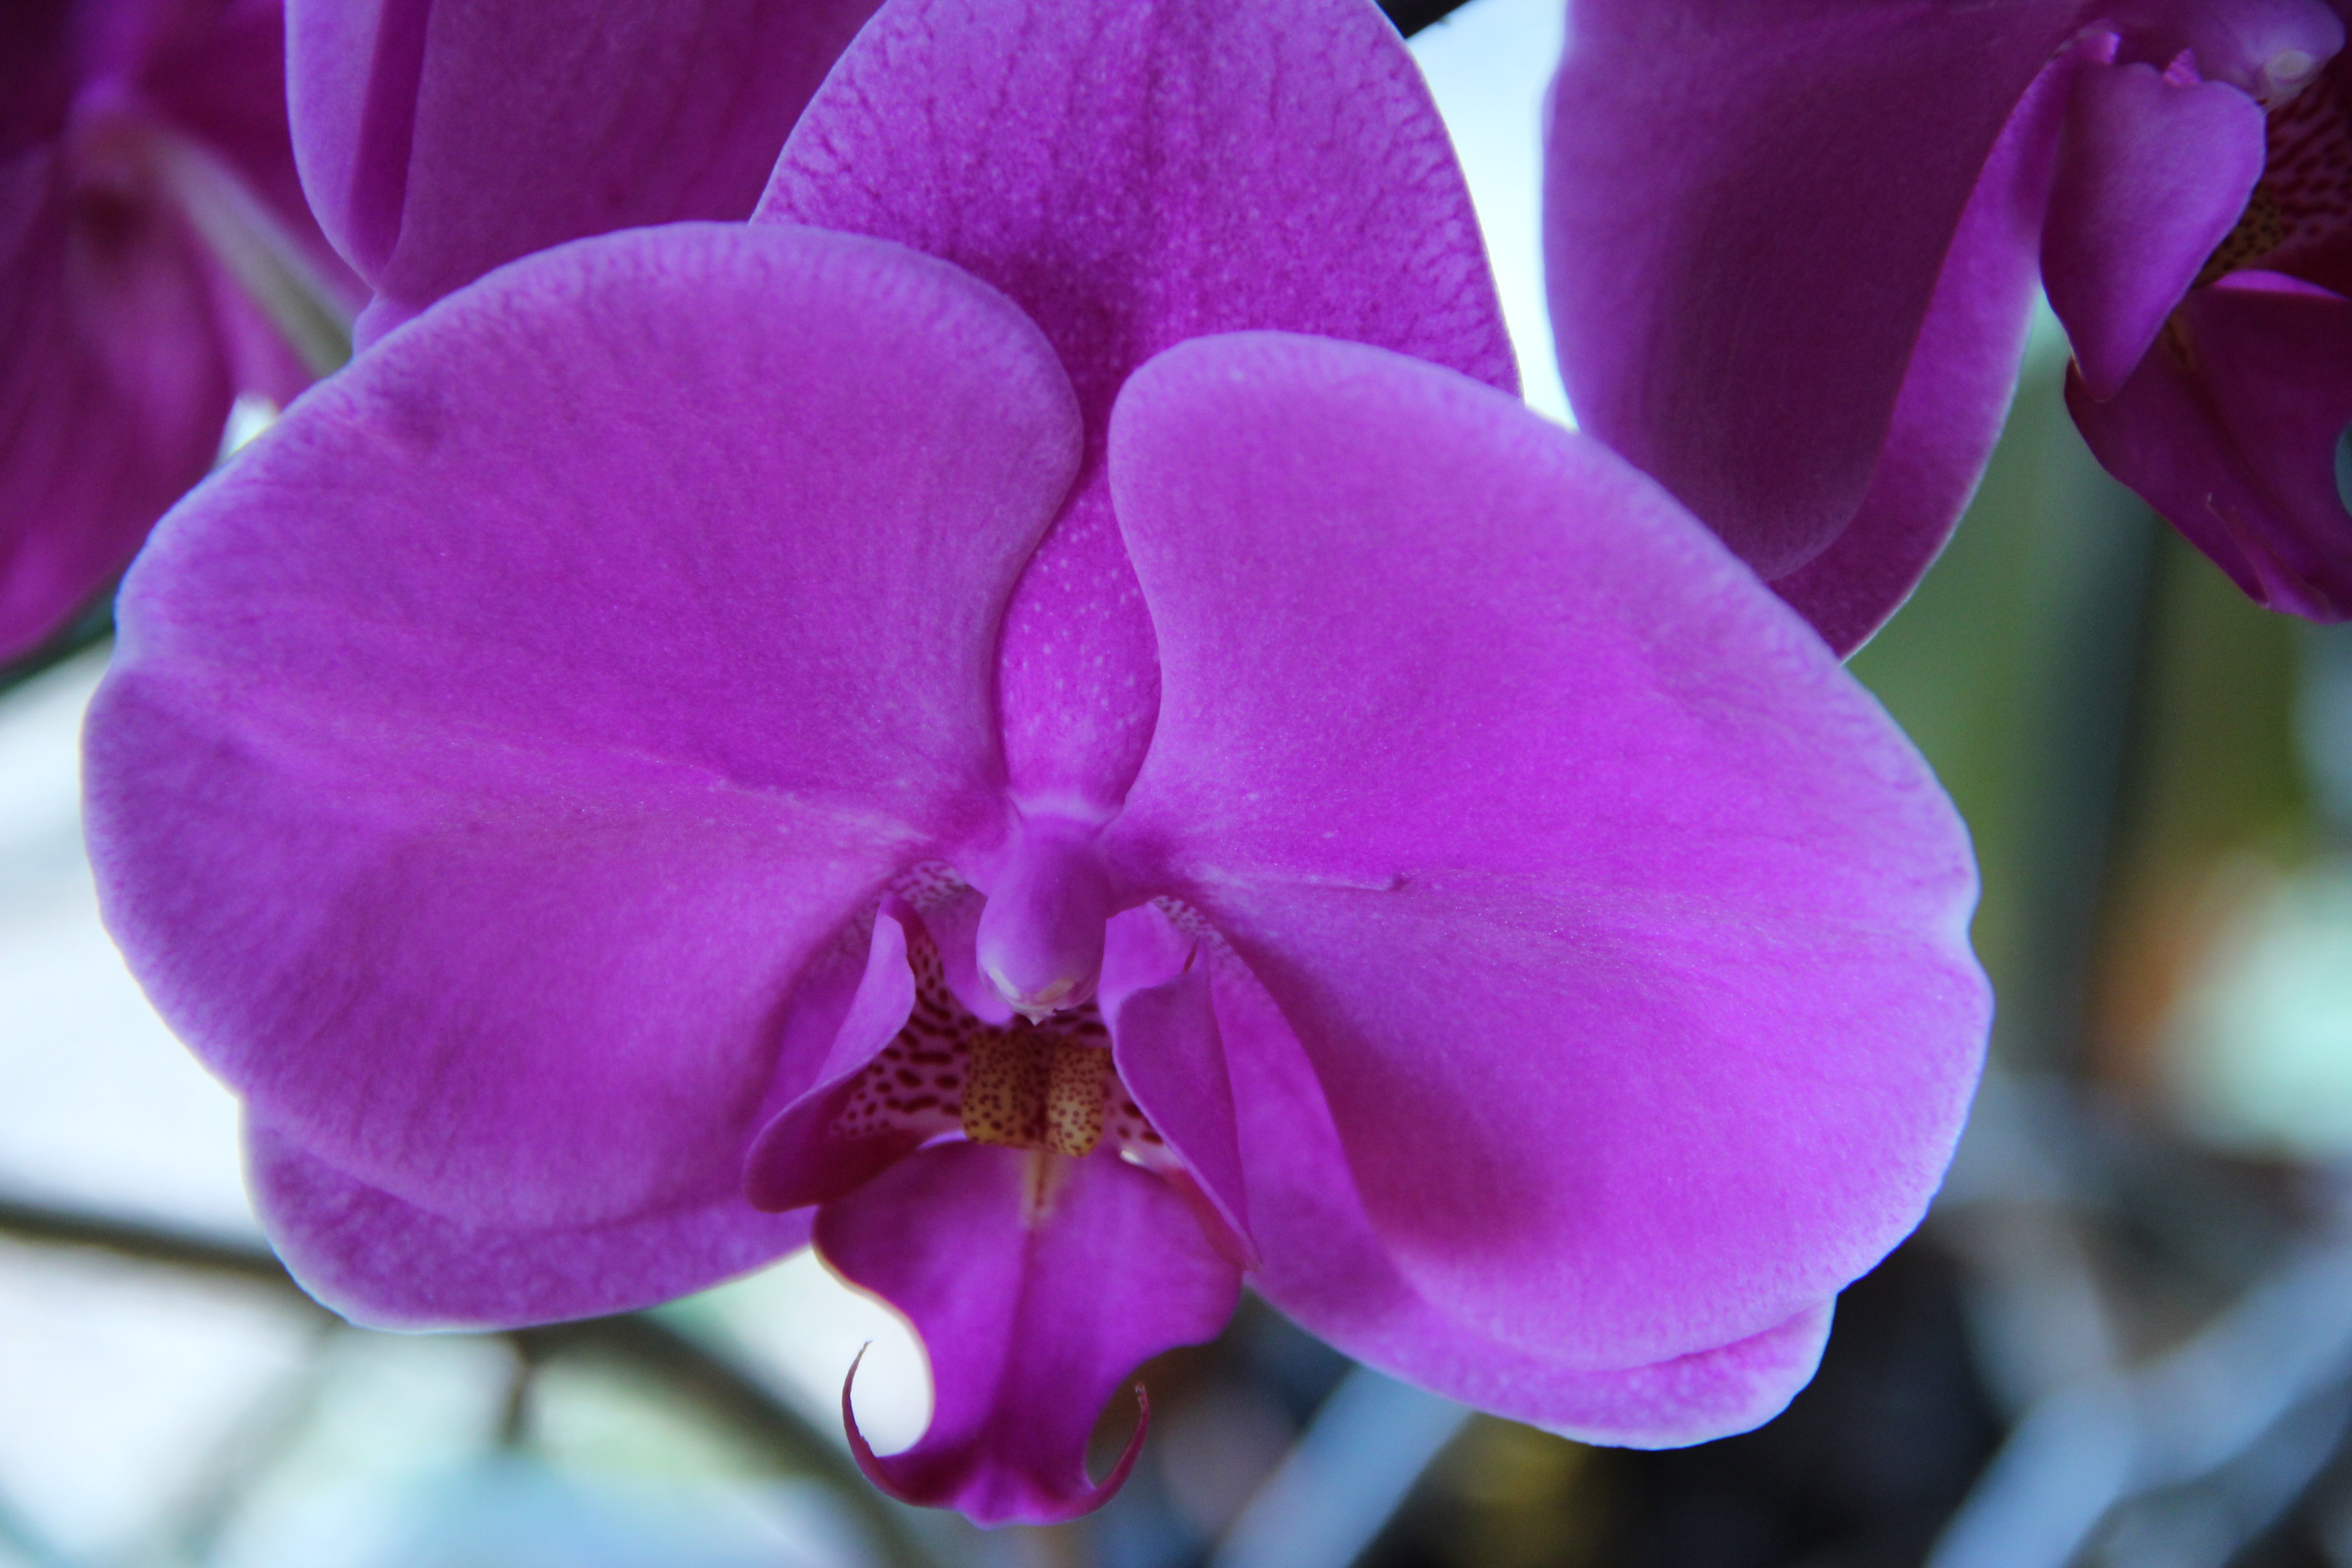
blossom, plant, flower, purple, petal, bloom, botany, pink, flora, orchid, close up, full, violet, viola, macro photography, flowering plant, cattleya, land plant, moth orchid, violet family, christmas orchid